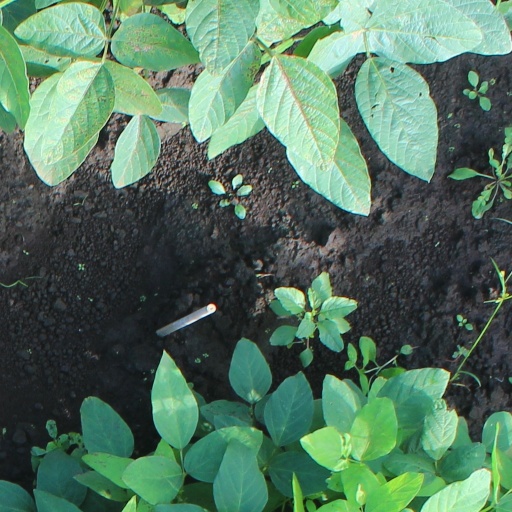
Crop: soybean